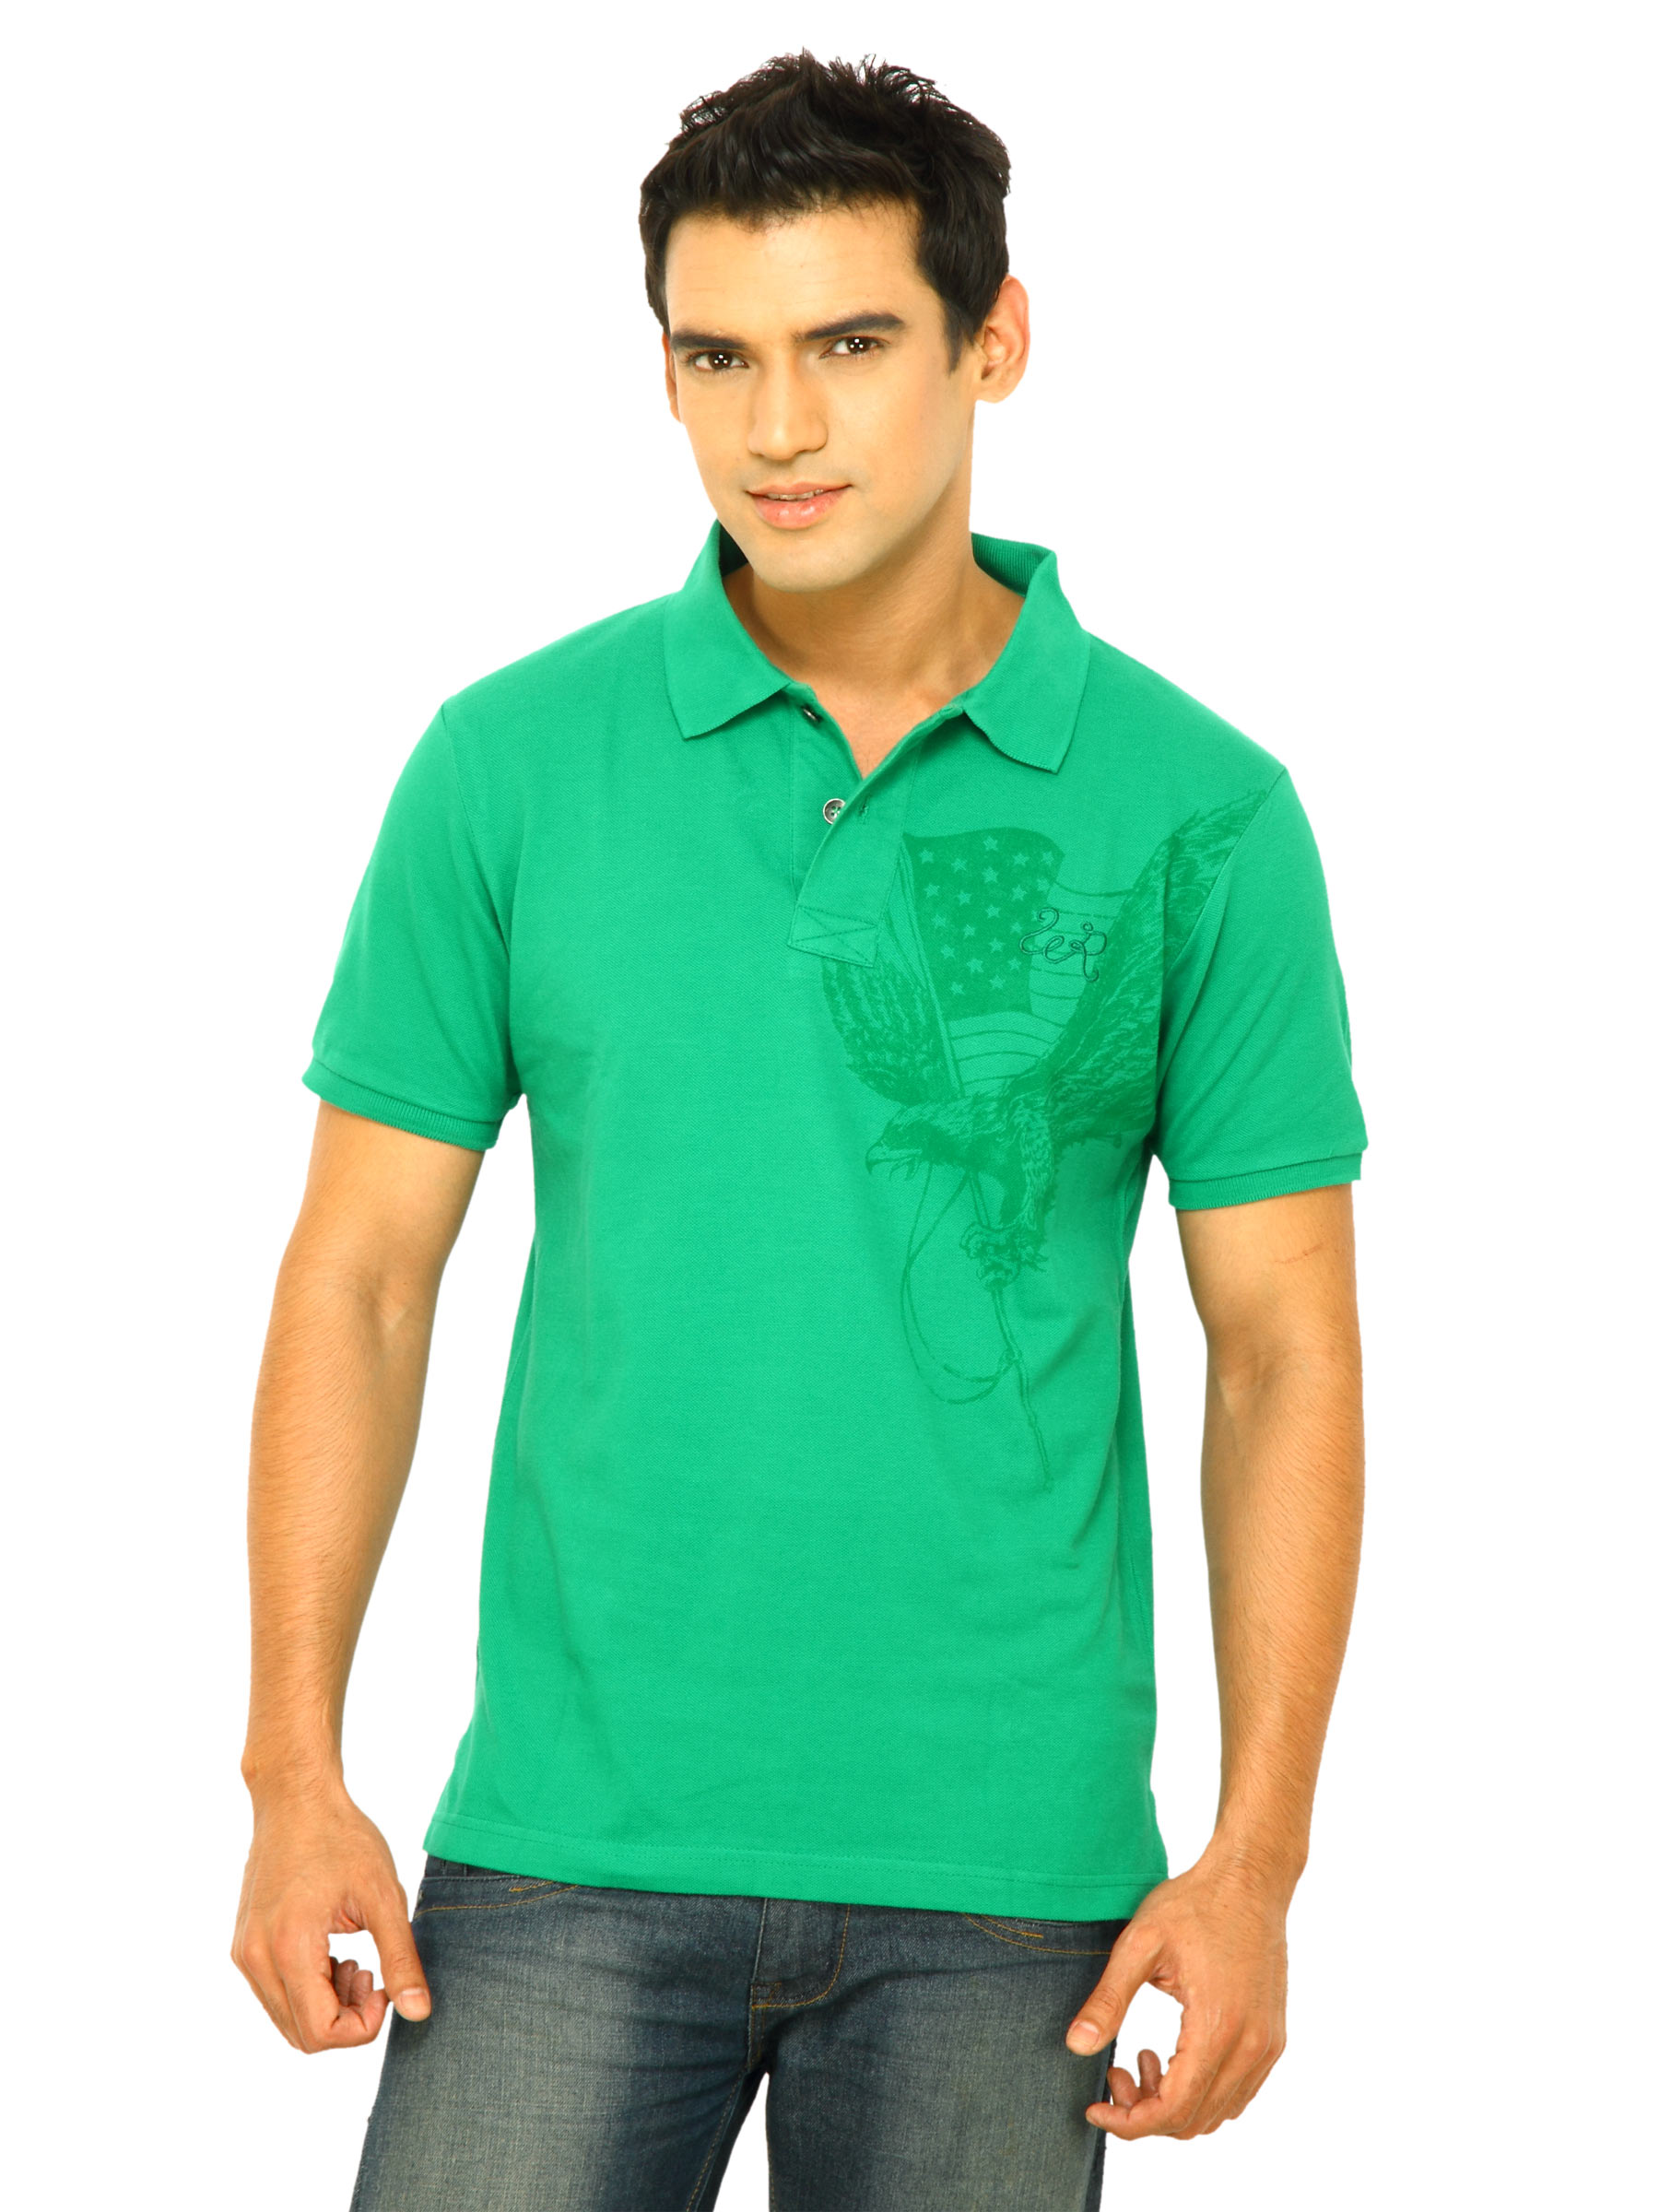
Wrangler Men Green Polo T-shirt
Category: Apparel / Topwear / Tshirts
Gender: Men
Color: Green
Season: Fall 2011
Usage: Casual